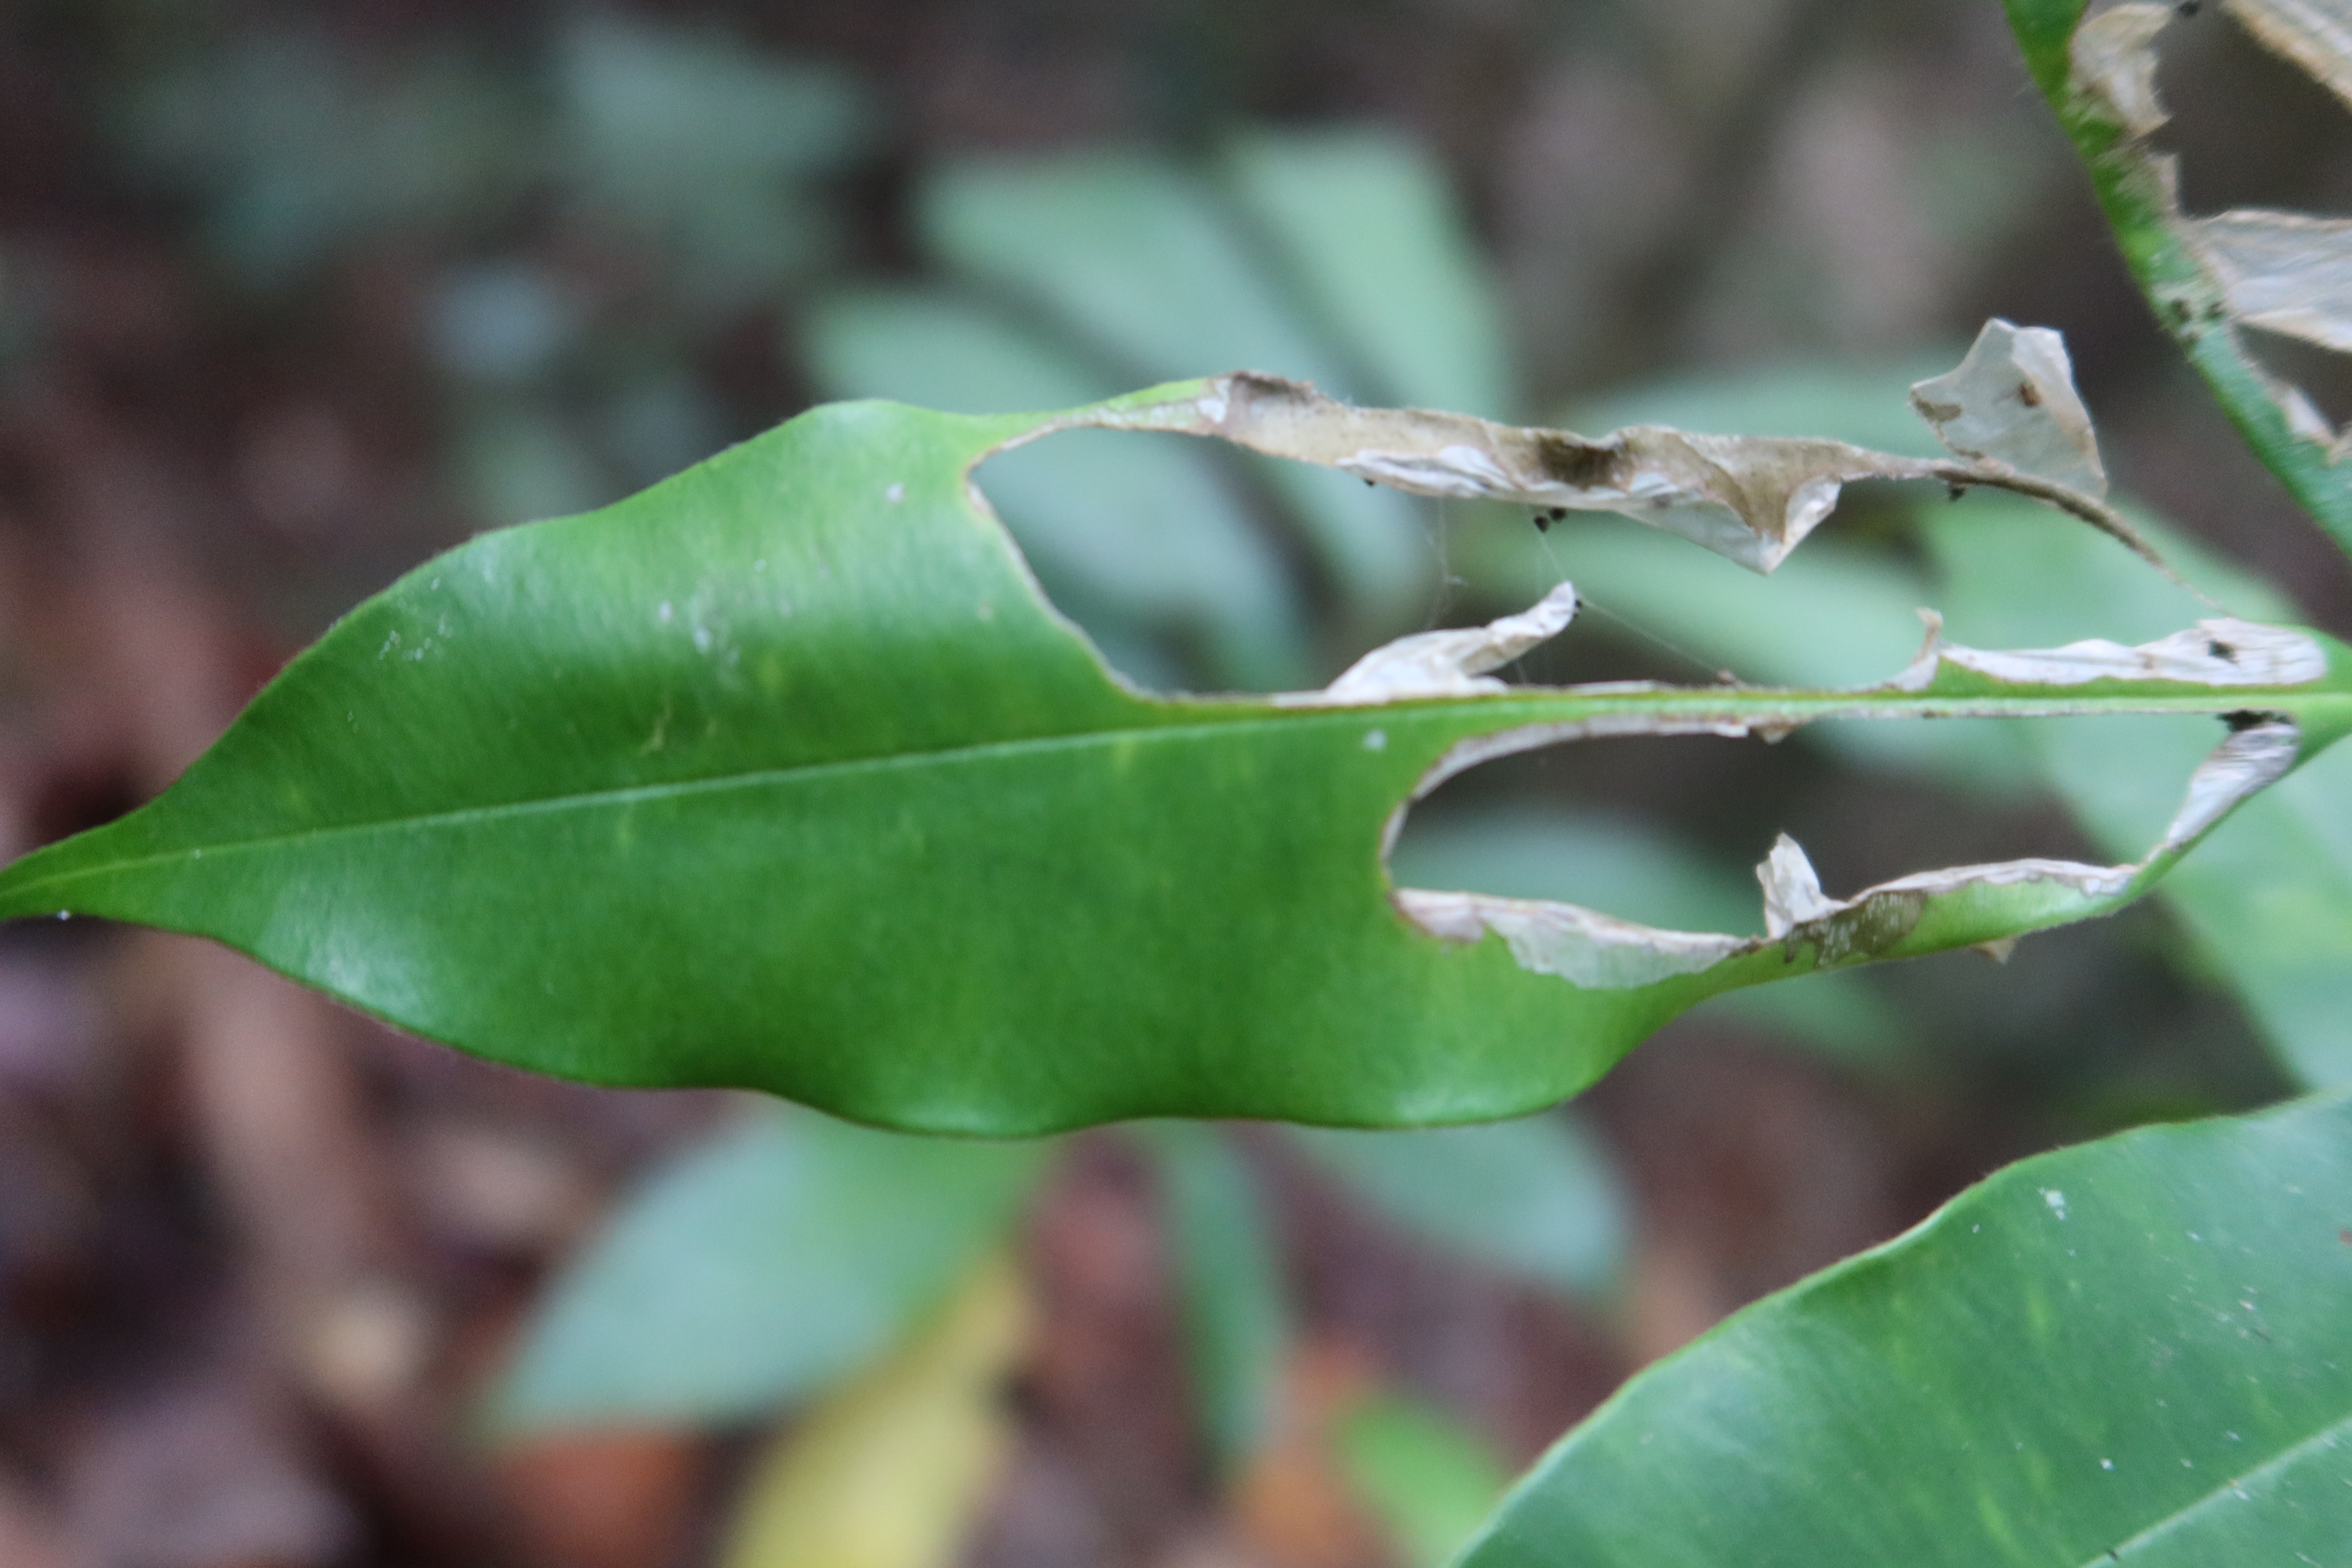
Label: Translucent lesion